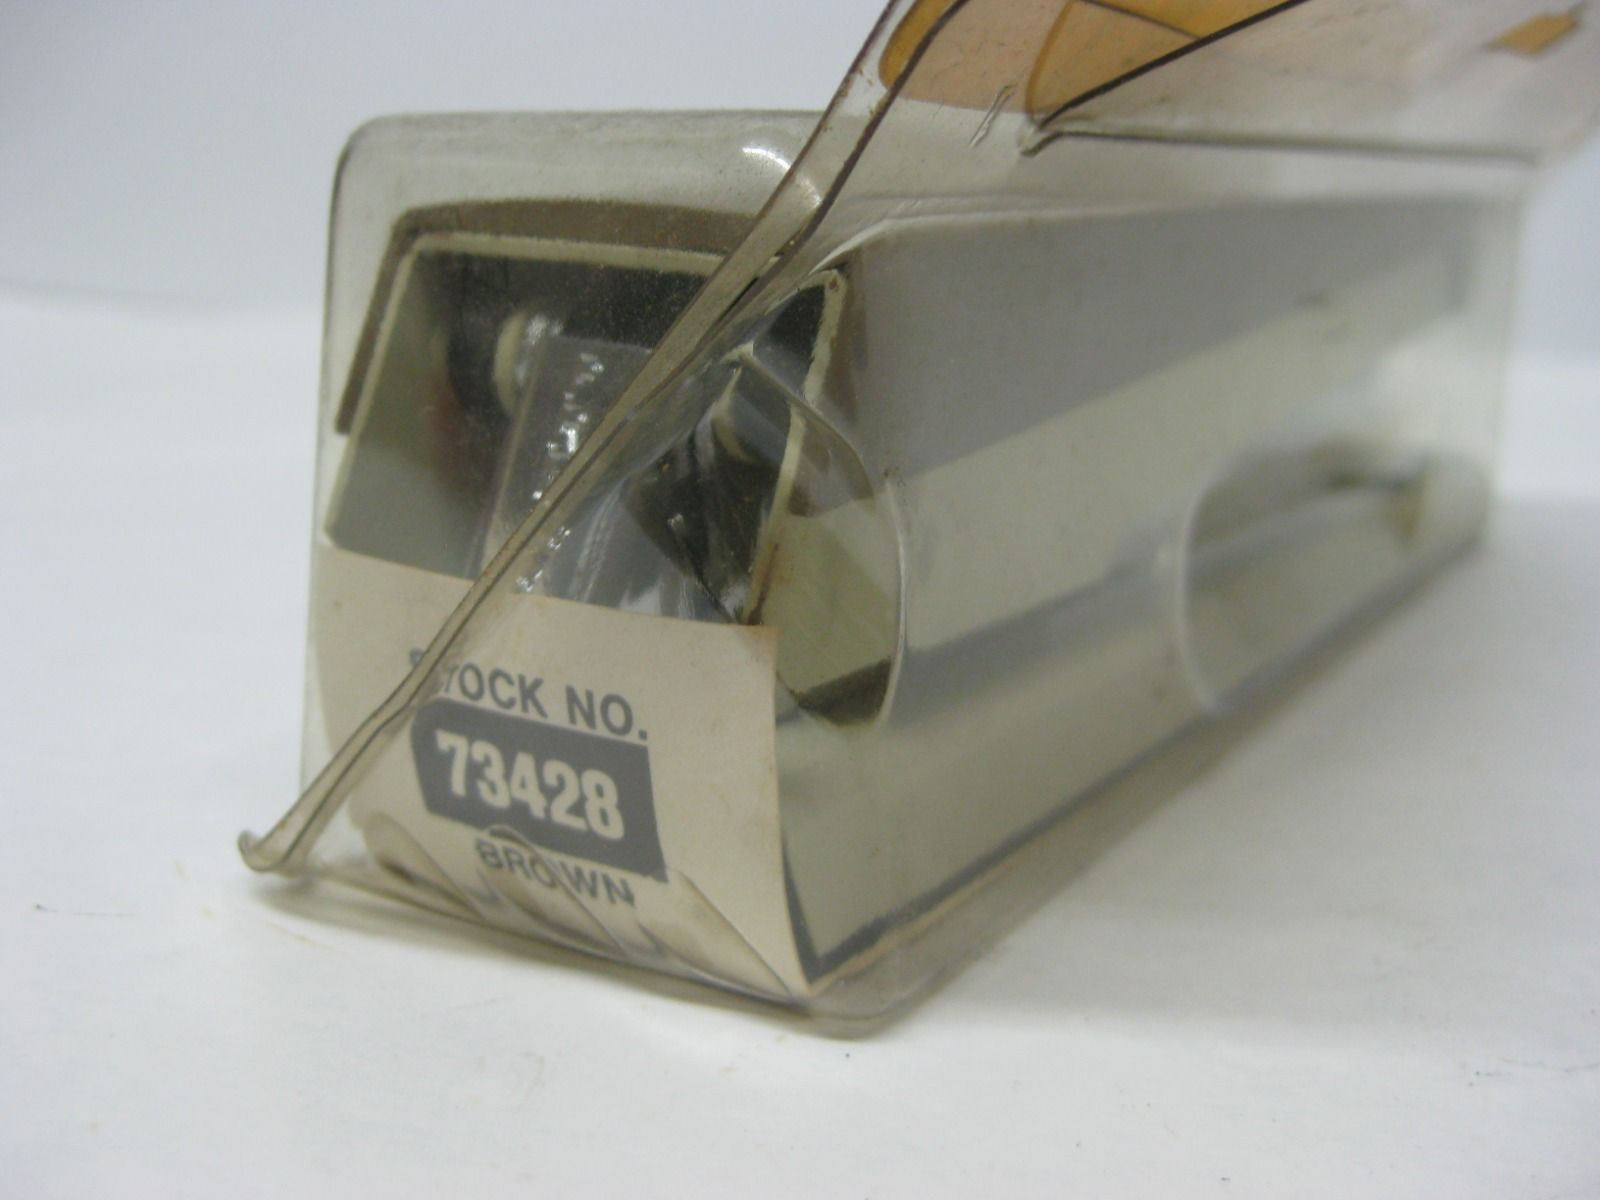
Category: stapler